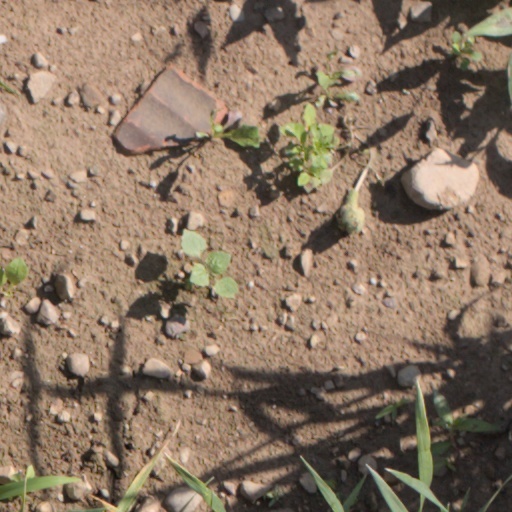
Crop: wheat